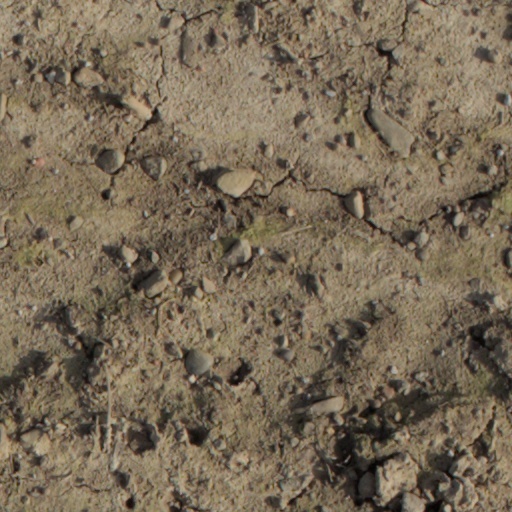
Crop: wheat